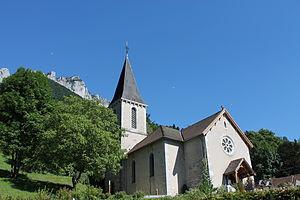
Église Saint-Pierre et Saint-Paul de Bluffy (XIXe siècle)
Cette liste des églises de la Haute-Savoie recense les édifices religieux - églises, basiliques et cathédrales - situés dans le département de la Haute-Savoie. Tous sont situés dans le diocèse d'Annecy, hormis ceux situés dans les paroisses du canton de Rumilly, unis à l'archidiocèse de Chambéry, Maurienne et Tarentaise.
L'église Saint-Pierre-et-Saint-Paul de Bluffy est une église catholique française du XIXᵉ siècle, située dans le département de la Haute-Savoie, dans la commune de Bluffy.
Bluffy est une commune française située dans le département de la Haute-Savoie, en région Auvergne-Rhône-Alpes.